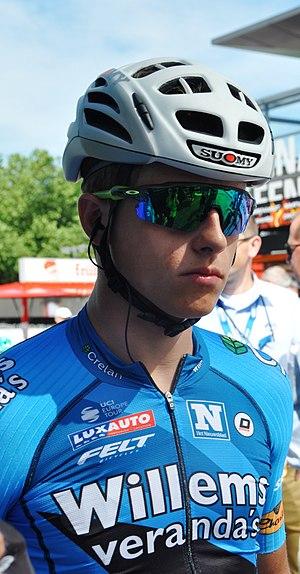
Jappe Jaspers, né le 1ᵉʳ septembre 1998, est un coureur cycliste belge, spécialiste du cyclo-cross. Il est champion de Belgique de cyclo-cross juniors en 2016. Début 2018, il arrête sa carrière à 19 ans, faute de motivation.